Political legitimacy

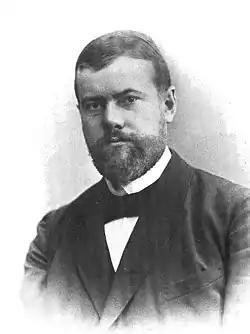
Max Weber, who argued that societies are politically cyclical

Max Weber proposed that societies behave cyclically in governing themselves with different types of governmental legitimacy. That democracy was unnecessary for establishing legitimacy, a condition that can be established with codified laws, customs, and cultural principles, not by means of popular suffrage.